Eugene Cussons

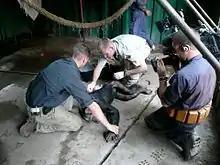
Eugene Cussons helping to treat a chimpanzee

Cussons opened Chimp Eden in 2006 in collaboration with the Jane Goodall Institute (JGI) in South Africa, as the Managing Director of Chimp Eden and the Rescue Director of JGI South Africa. Cussons has focused Chimp Eden's efforts on rescuing chimpanzees from areas no one else is willing to venture, such as war-torn countries like Sudan and Angola. Personally rescuing the chimpanzees, Cussons brings them back to Chimp Eden, where he is caretaker.